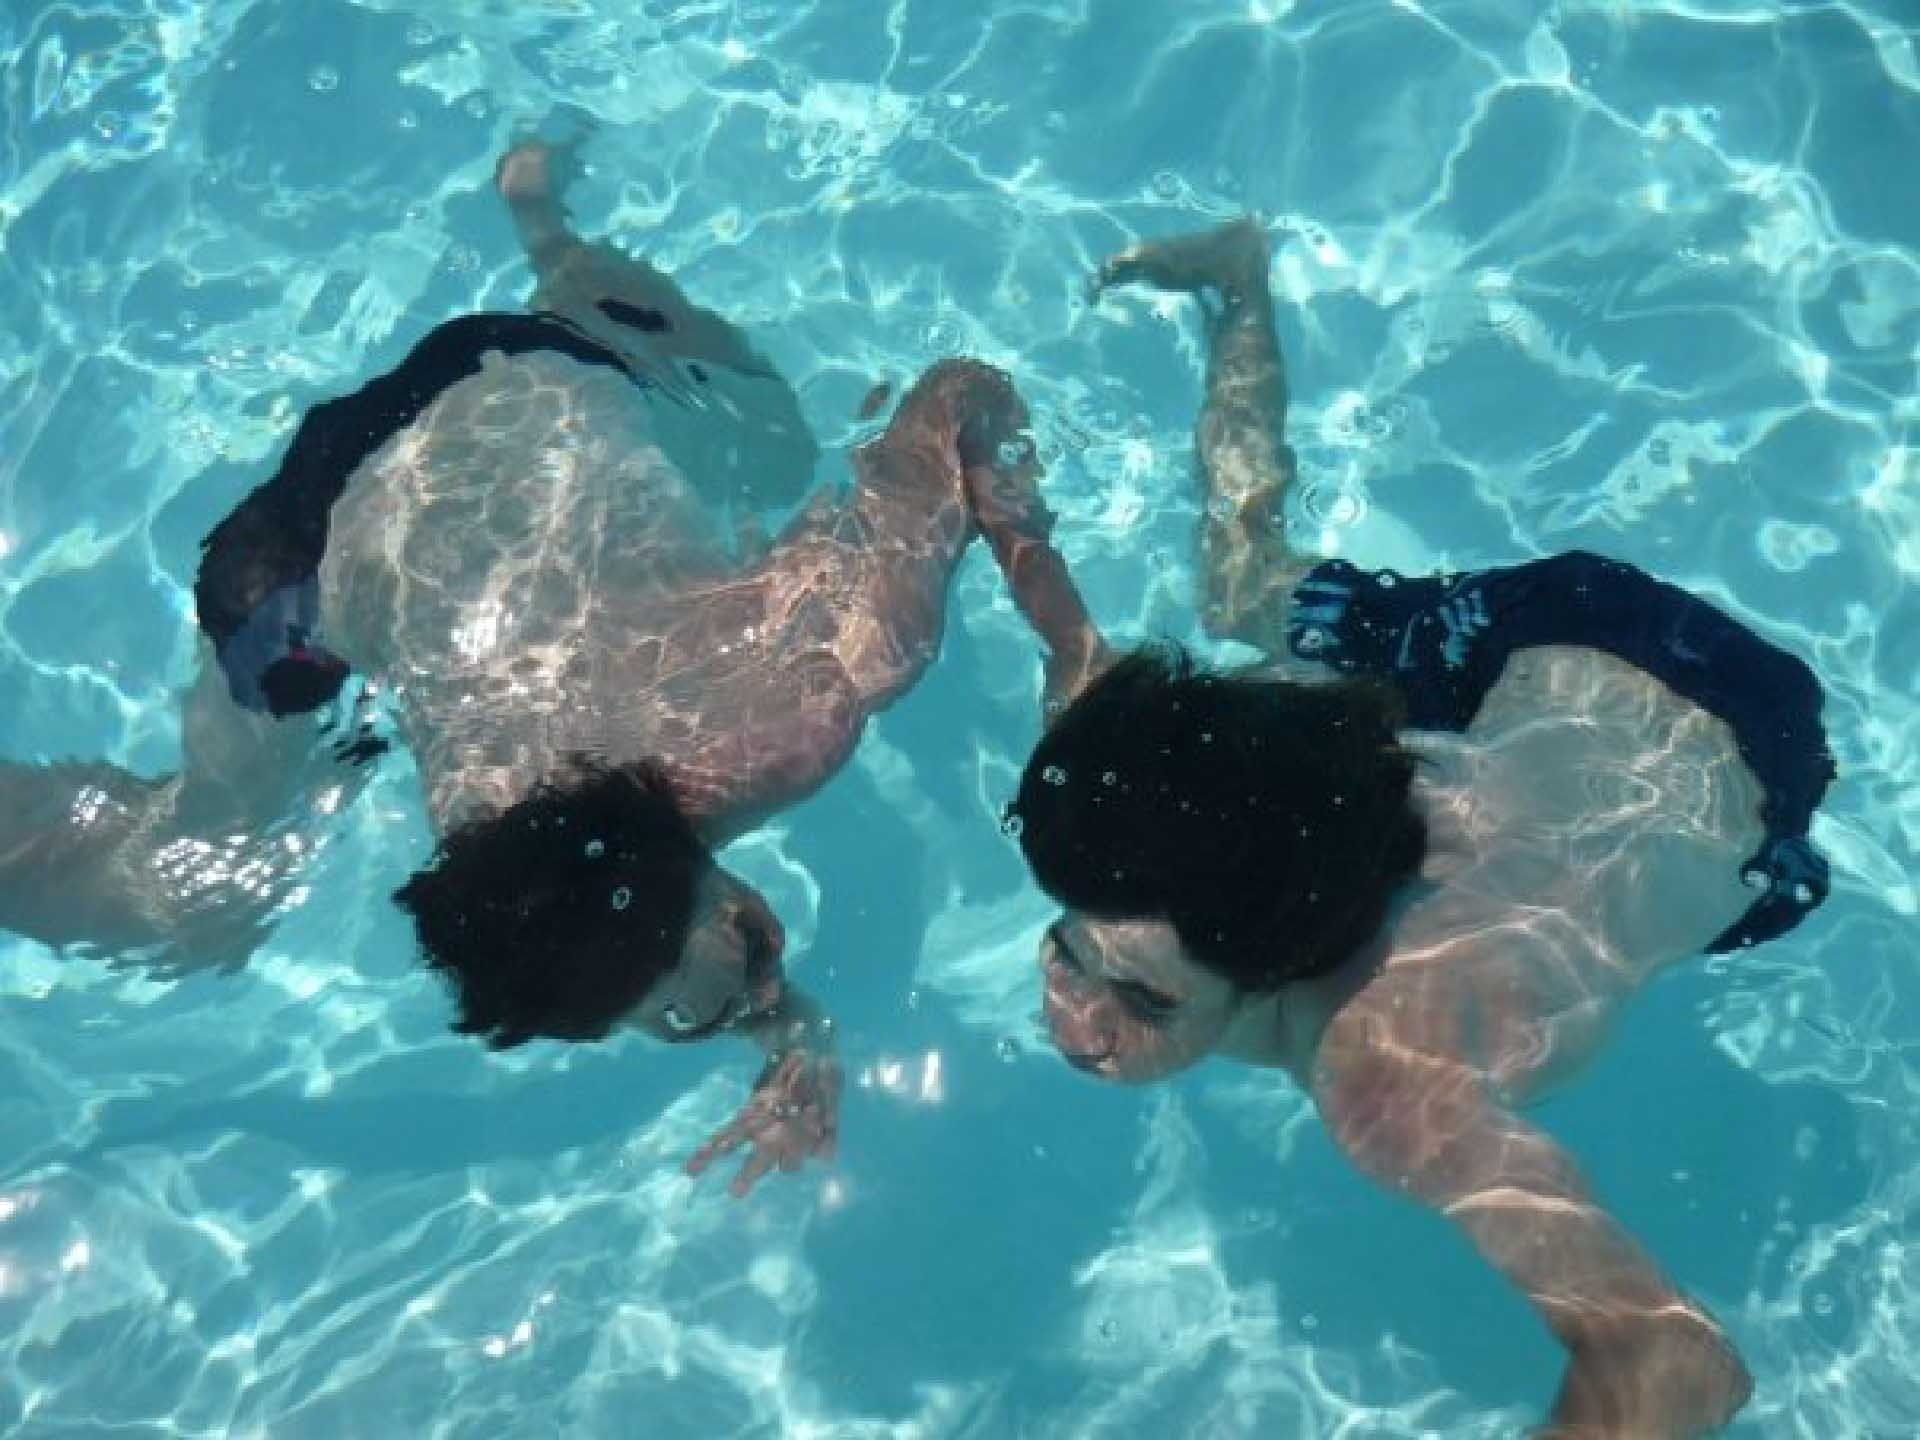
sea, water, game, recreation, underwater, swimming pool, swimming, sports, water sport, outdoor recreation, marine biology